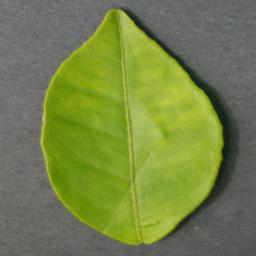
Label: Orange___Haunglongbing_(Citrus_greening)